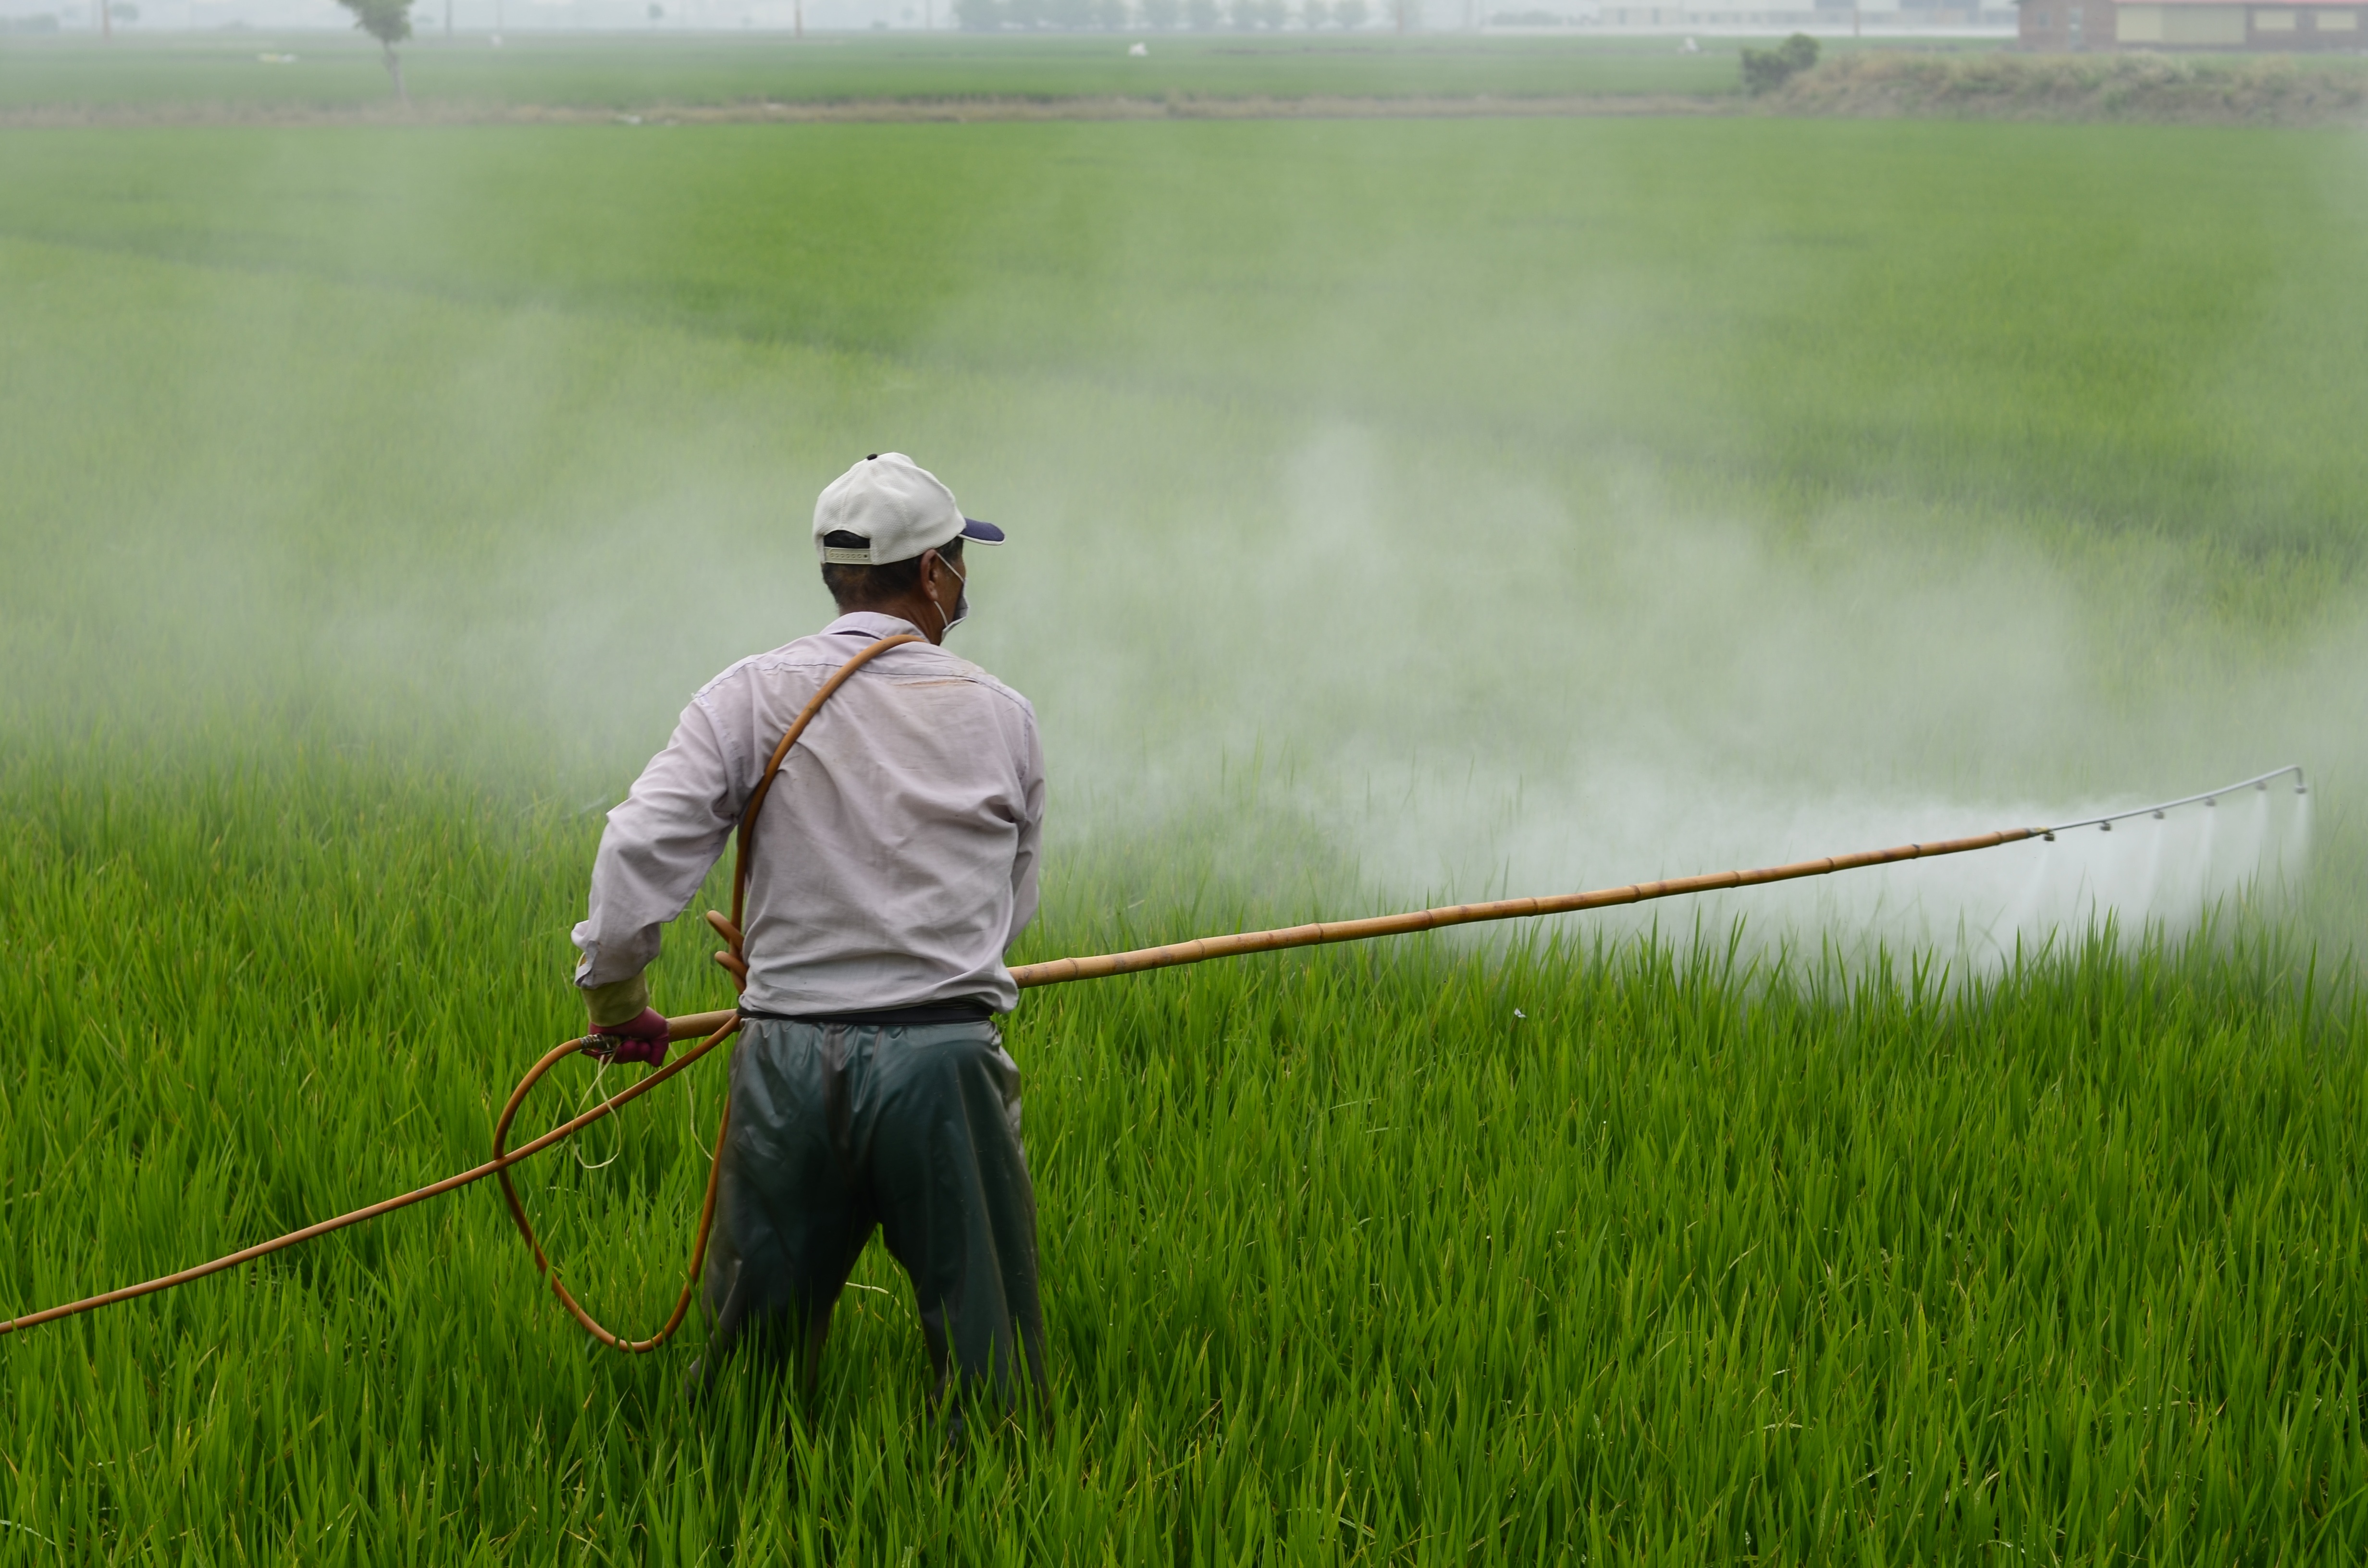
grass, field, lawn, wind, green, agriculture, avignon, paddy field, hiv, pesticide, in rice field, grass family, herbicide, avignon a surname